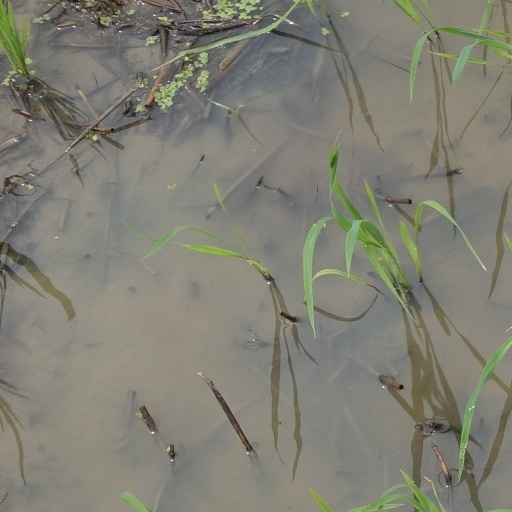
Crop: rice